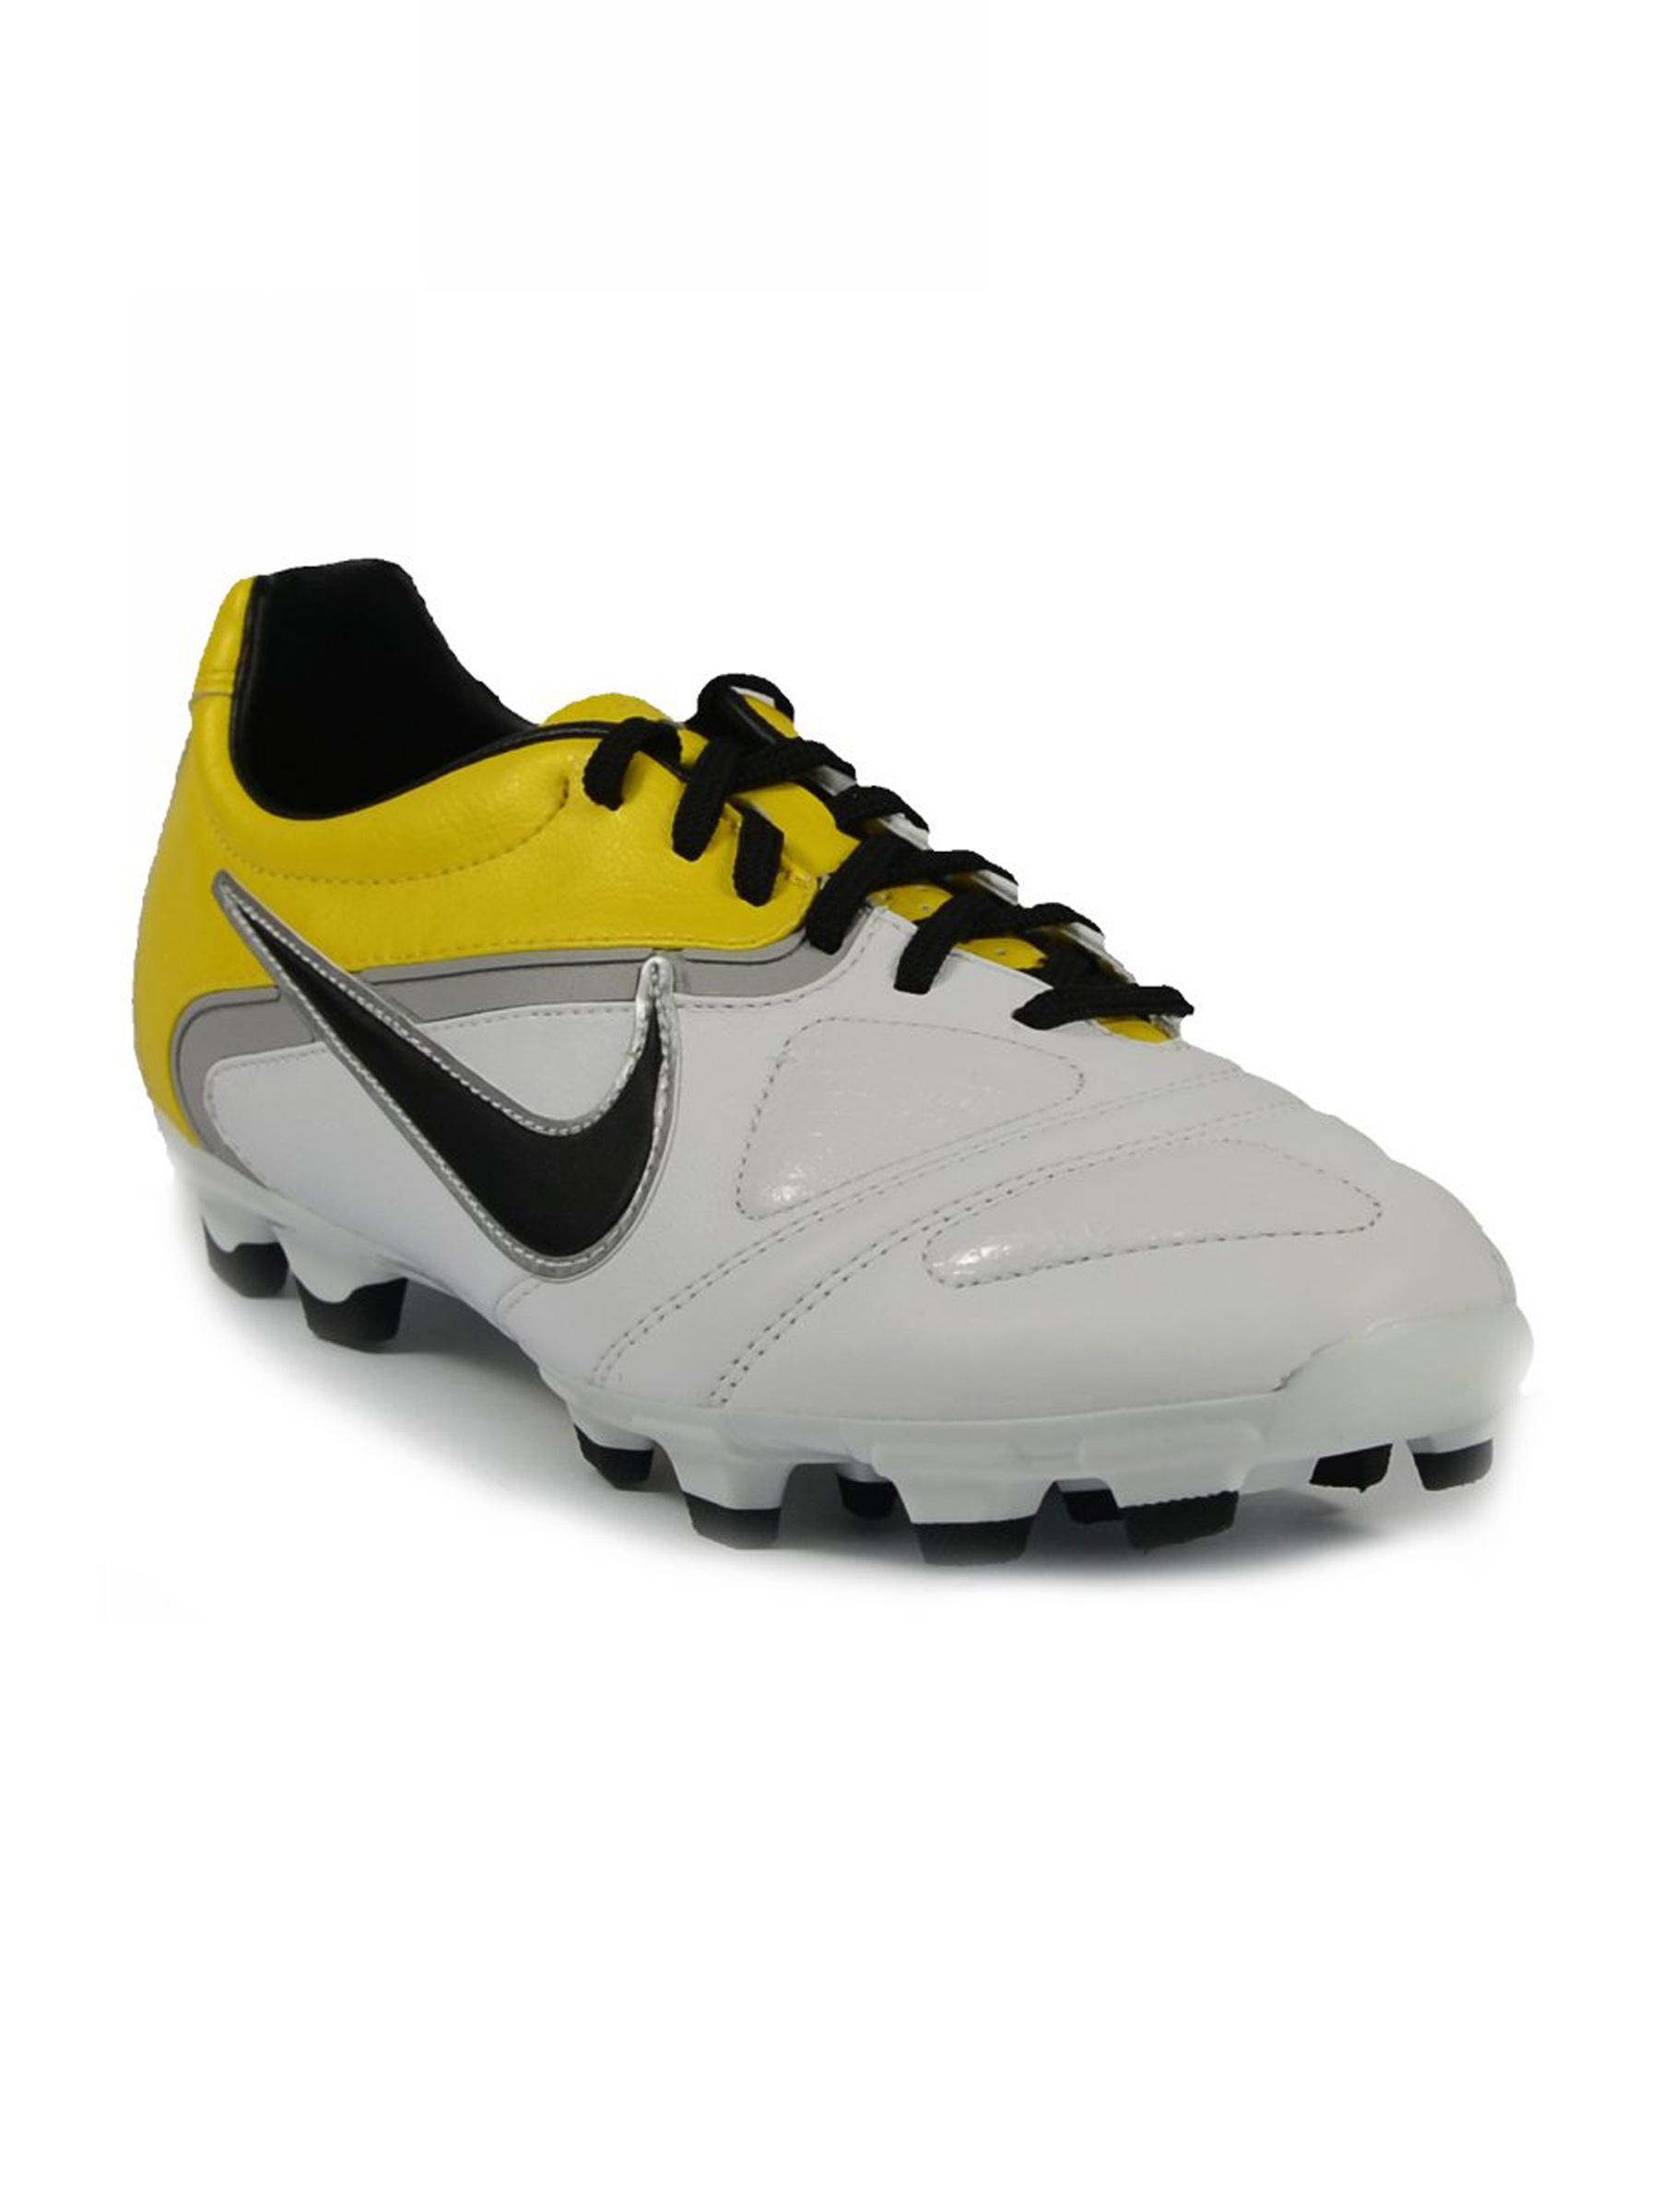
Nike Men's Libretto White Shoe
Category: Footwear / Shoes / Sports Shoes
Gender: Men
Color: White
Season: Summer 2011
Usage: Sports